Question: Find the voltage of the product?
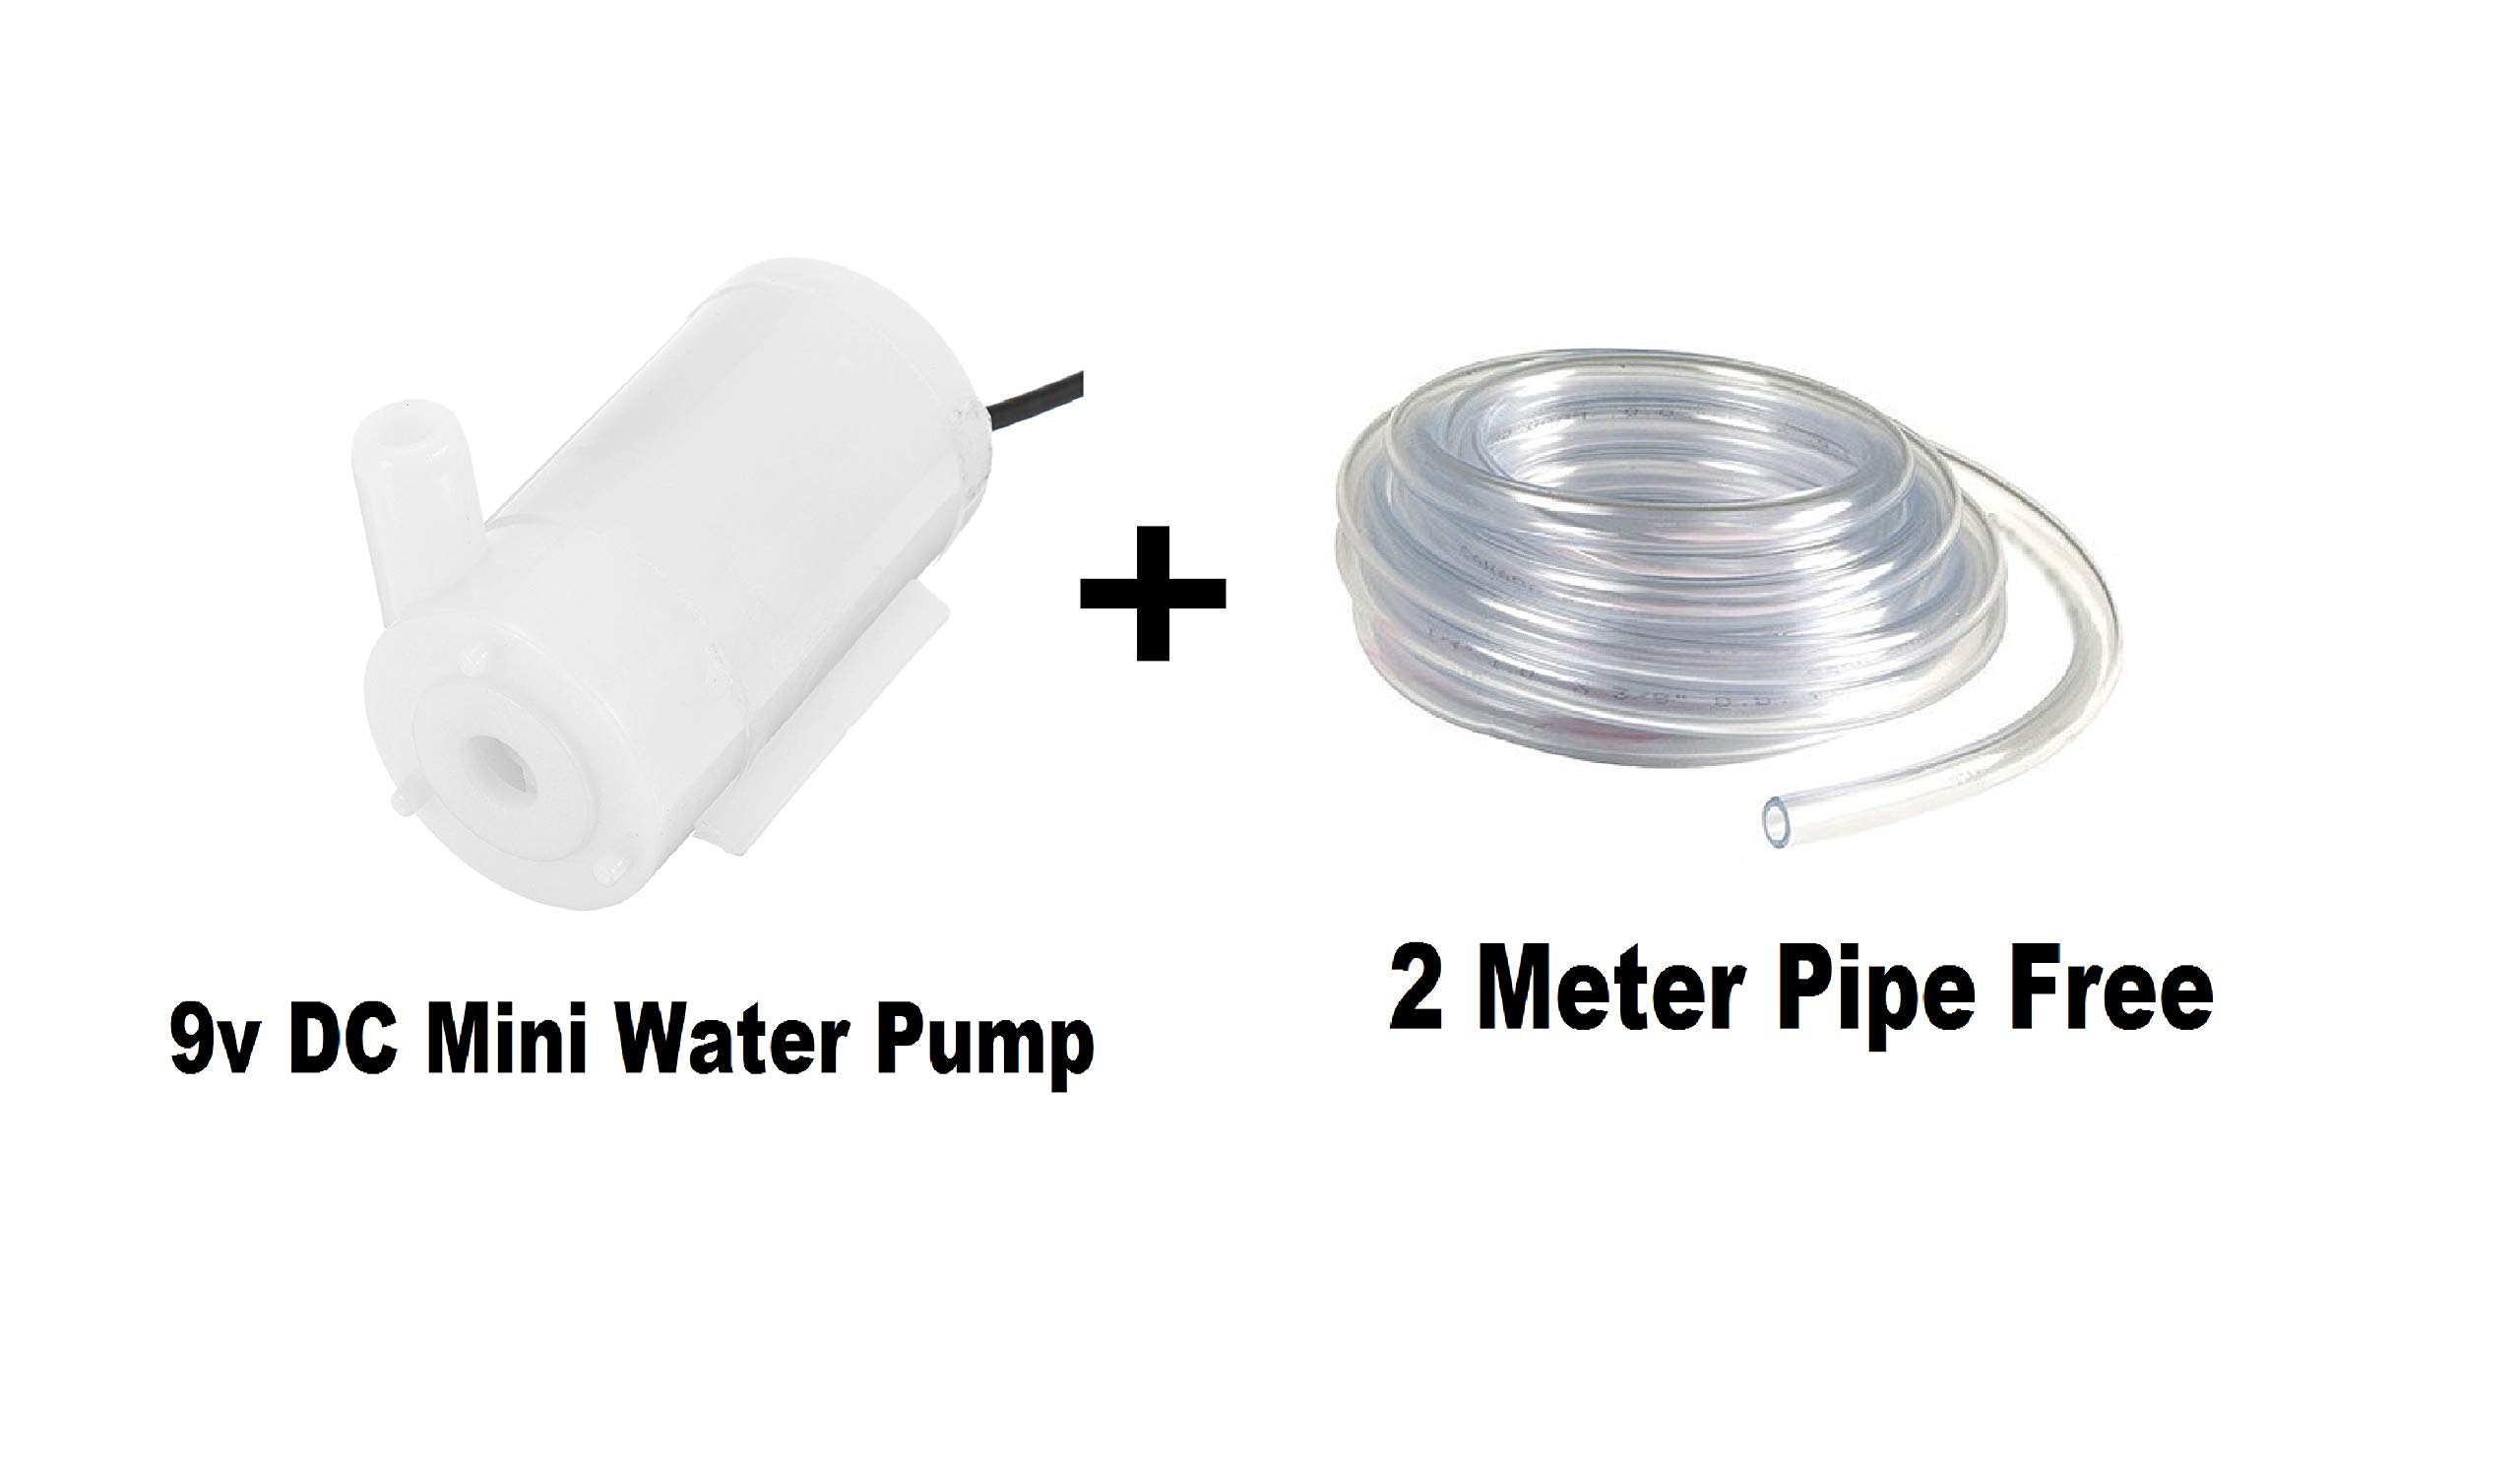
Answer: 9.0 volt